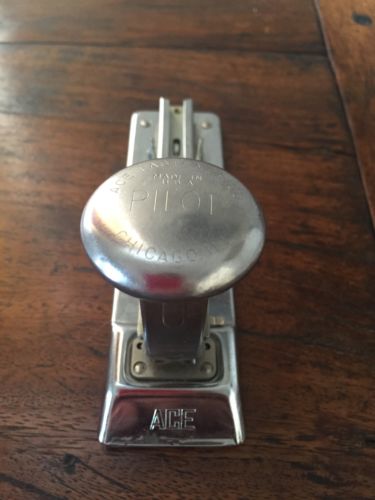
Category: stapler